Answer in natural language. Consider the 3D positions of the objects in the scene and not just the 2D positions in the image. Is the centerpoint of  brown wooden chair with seagreen cushion at a higher height than white rectangular dining table? Choose between the following options: no or yes
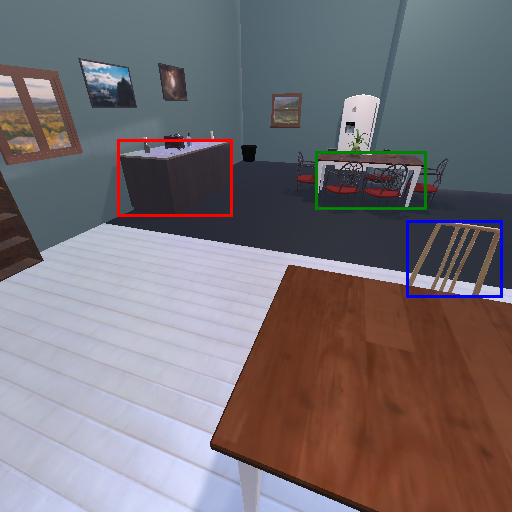
<answer>yes</answer>